Las Villamizar

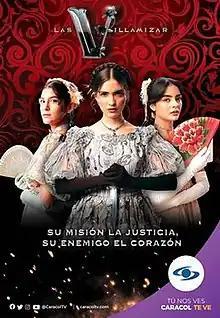

Las Villamizar (English title: "Blood Sisters") is a Colombian telenovela created by Juan Carlos Aparicio. It aired on Caracol Televisión from 18 April 2022 to 2 August 2022. Set in the midst of the Spanish Reconquest in 1816, the telenovela follows three high society sisters on a mission to avenge their mother, killed by the Spanish army.